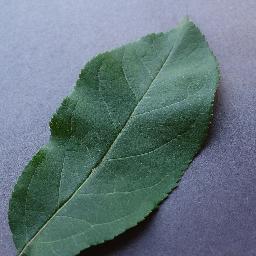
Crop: apple
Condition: healthy